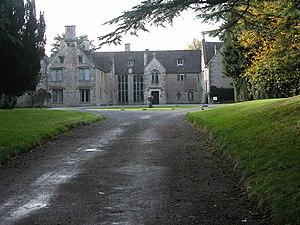
Cette liste des musées du Gloucestershire, Angleterre contient des musées qui sont définis dans ce contexte comme des institutions qui recueillent et soignent des objets d'intérêt culturel, artistique, scientifique ou historique. leurs collections ou expositions connexes disponibles pour la consultation publique. Sont également inclus les galeries d'art à but non lucratif et les galeries d'art universitaires. Les musées virtuels ne sont pas inclus.